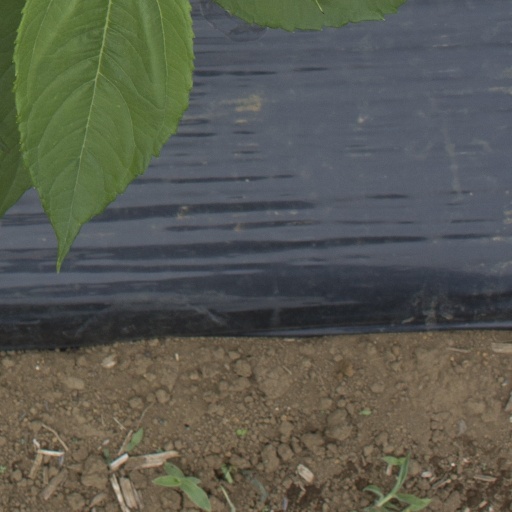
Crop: Jerusalem artichoke